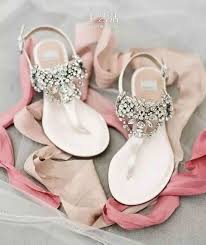
Waste category: shoes